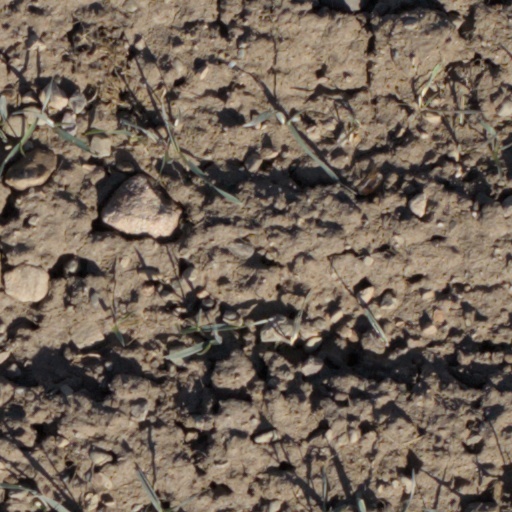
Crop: wheat